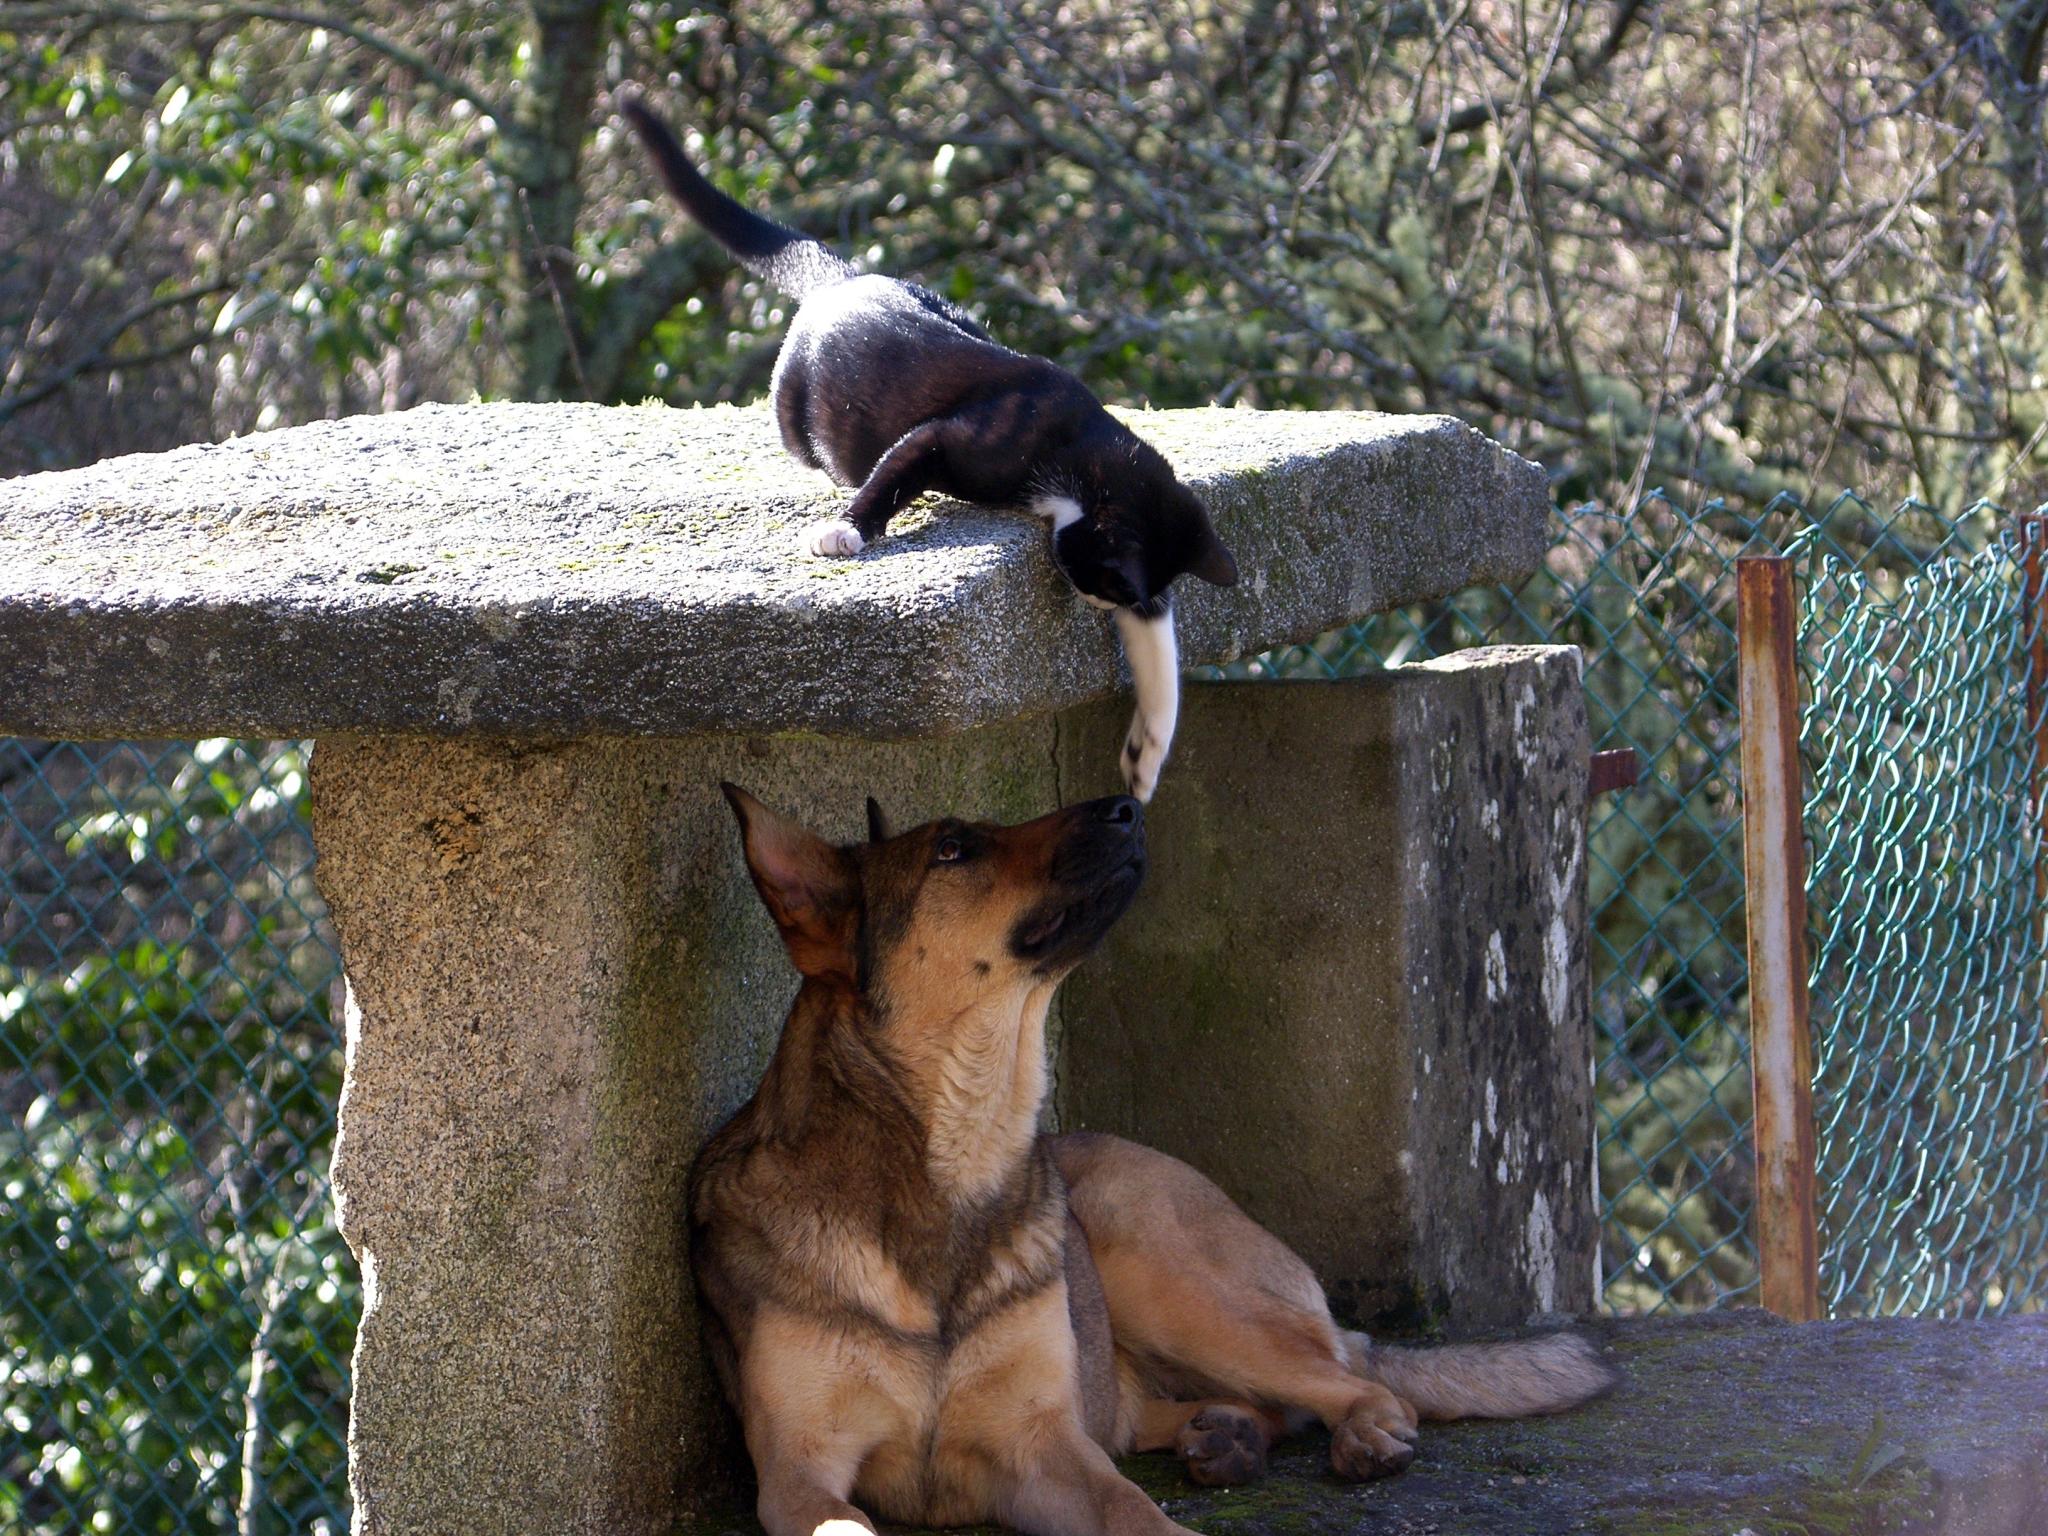
wildlife, zoo, mammal, fauna, animals, ggl1, dog like mammal